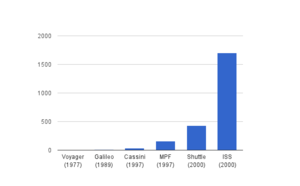
Evolution du nombre de lignes de codes au sein de projets aerospatiaux
La sûreté de fonctionnement des logiciels aérospatiaux correspond à la mesure du risque d'un logiciel ou d'une partie de logiciel, souvent critique, impliqué dans le fonctionnement d'un engin aéronautique ou astronautique.